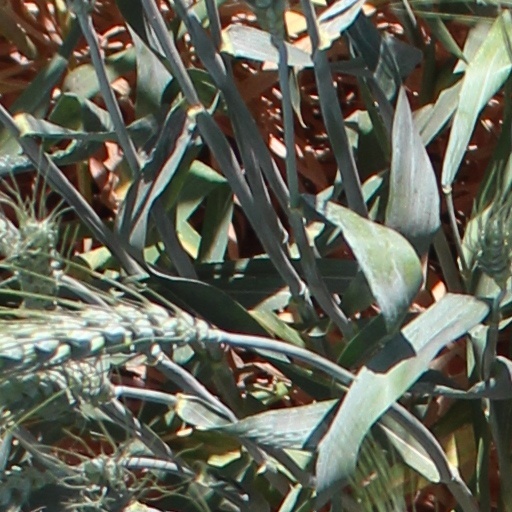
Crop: wheat